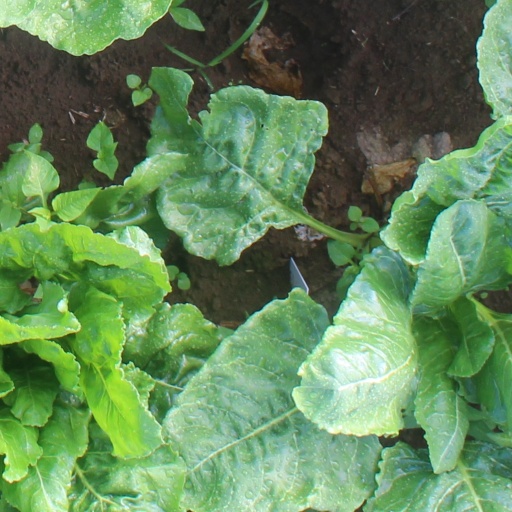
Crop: sugar beet